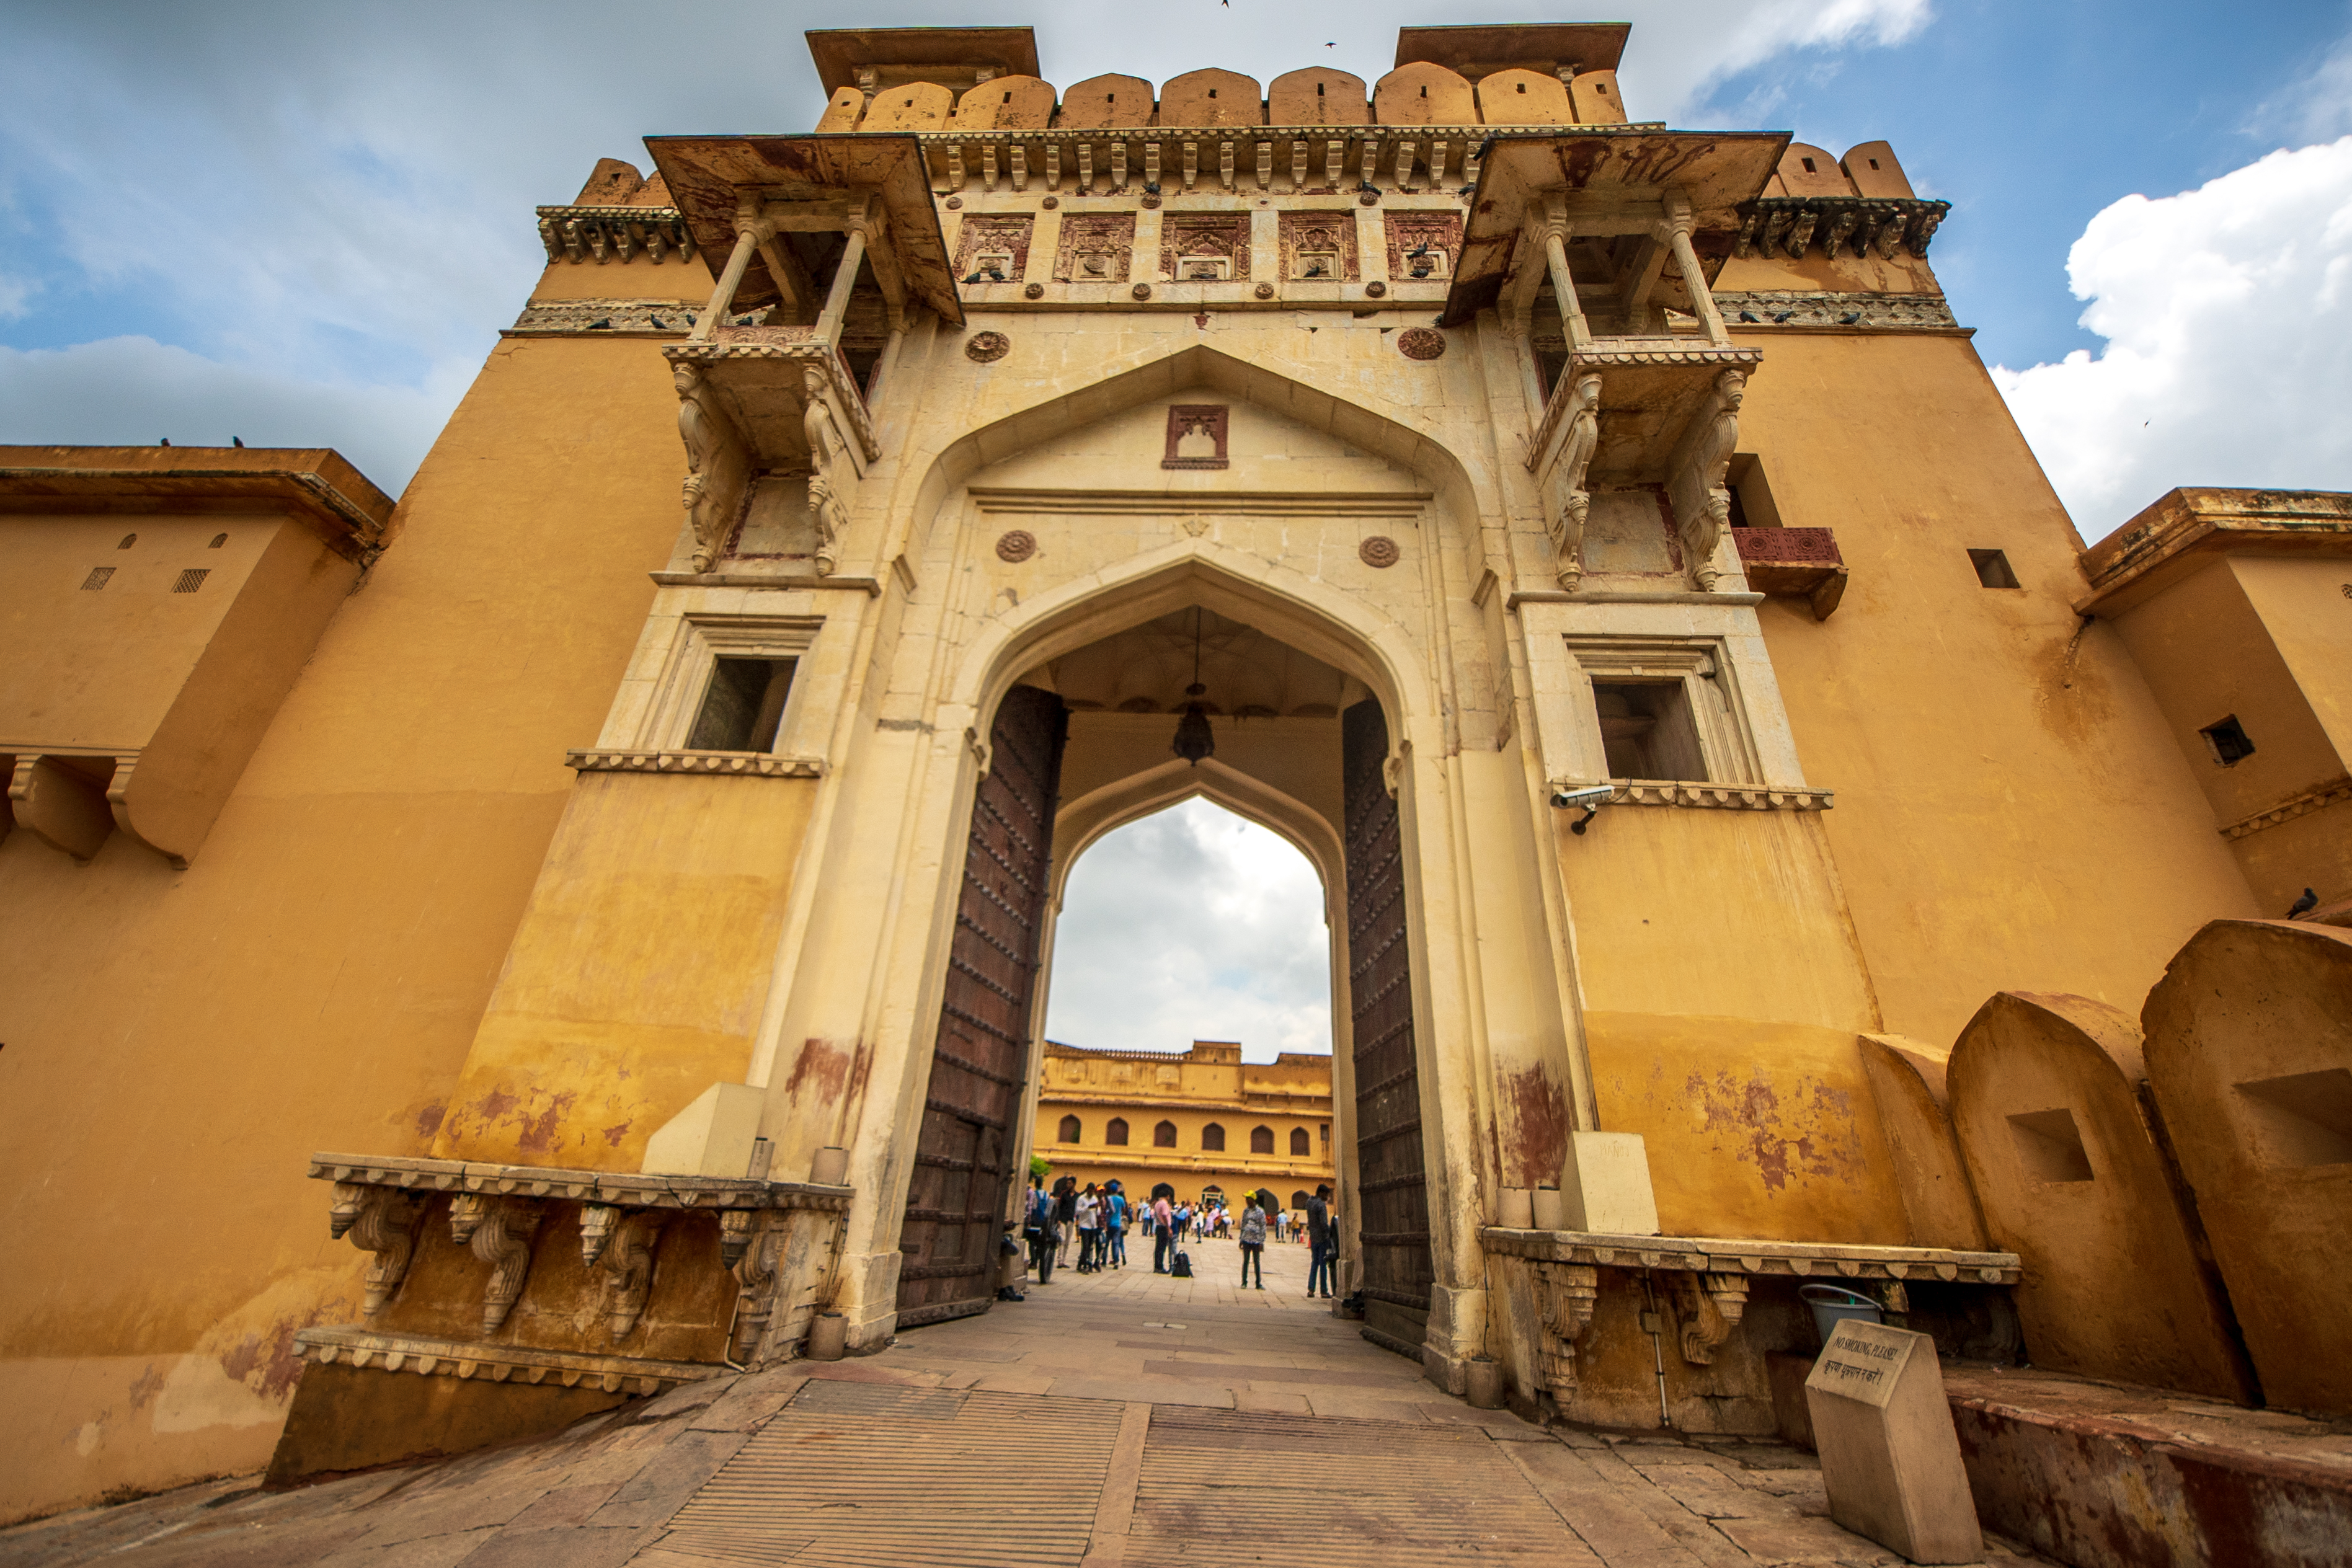
jaipur, amber, amber fort, amber palace, amer, amer fort, amer palace, ancient, architecture, asia, attraction, building, castle, desert, destination, exotic, famous, fort, fortification, fortress, heritage, hill, hilltop, hinduism, historic, historical, holiday, india, indian, king, landmark, landscape, mountain, mughal, old, outdoors, palace, pink, rajasthan, rajasthani, sightseeing, tourism, tourist, tourist attraction, tourist destination, traditional, travel, travel destination, vacation, wall, arch, sky, historic site, facade, ancient history, monument, history, photography, city, symmetry, world, caravanserai